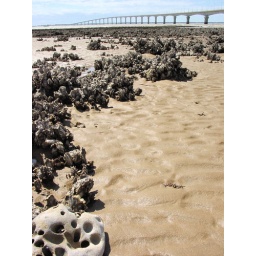
bridge near beach